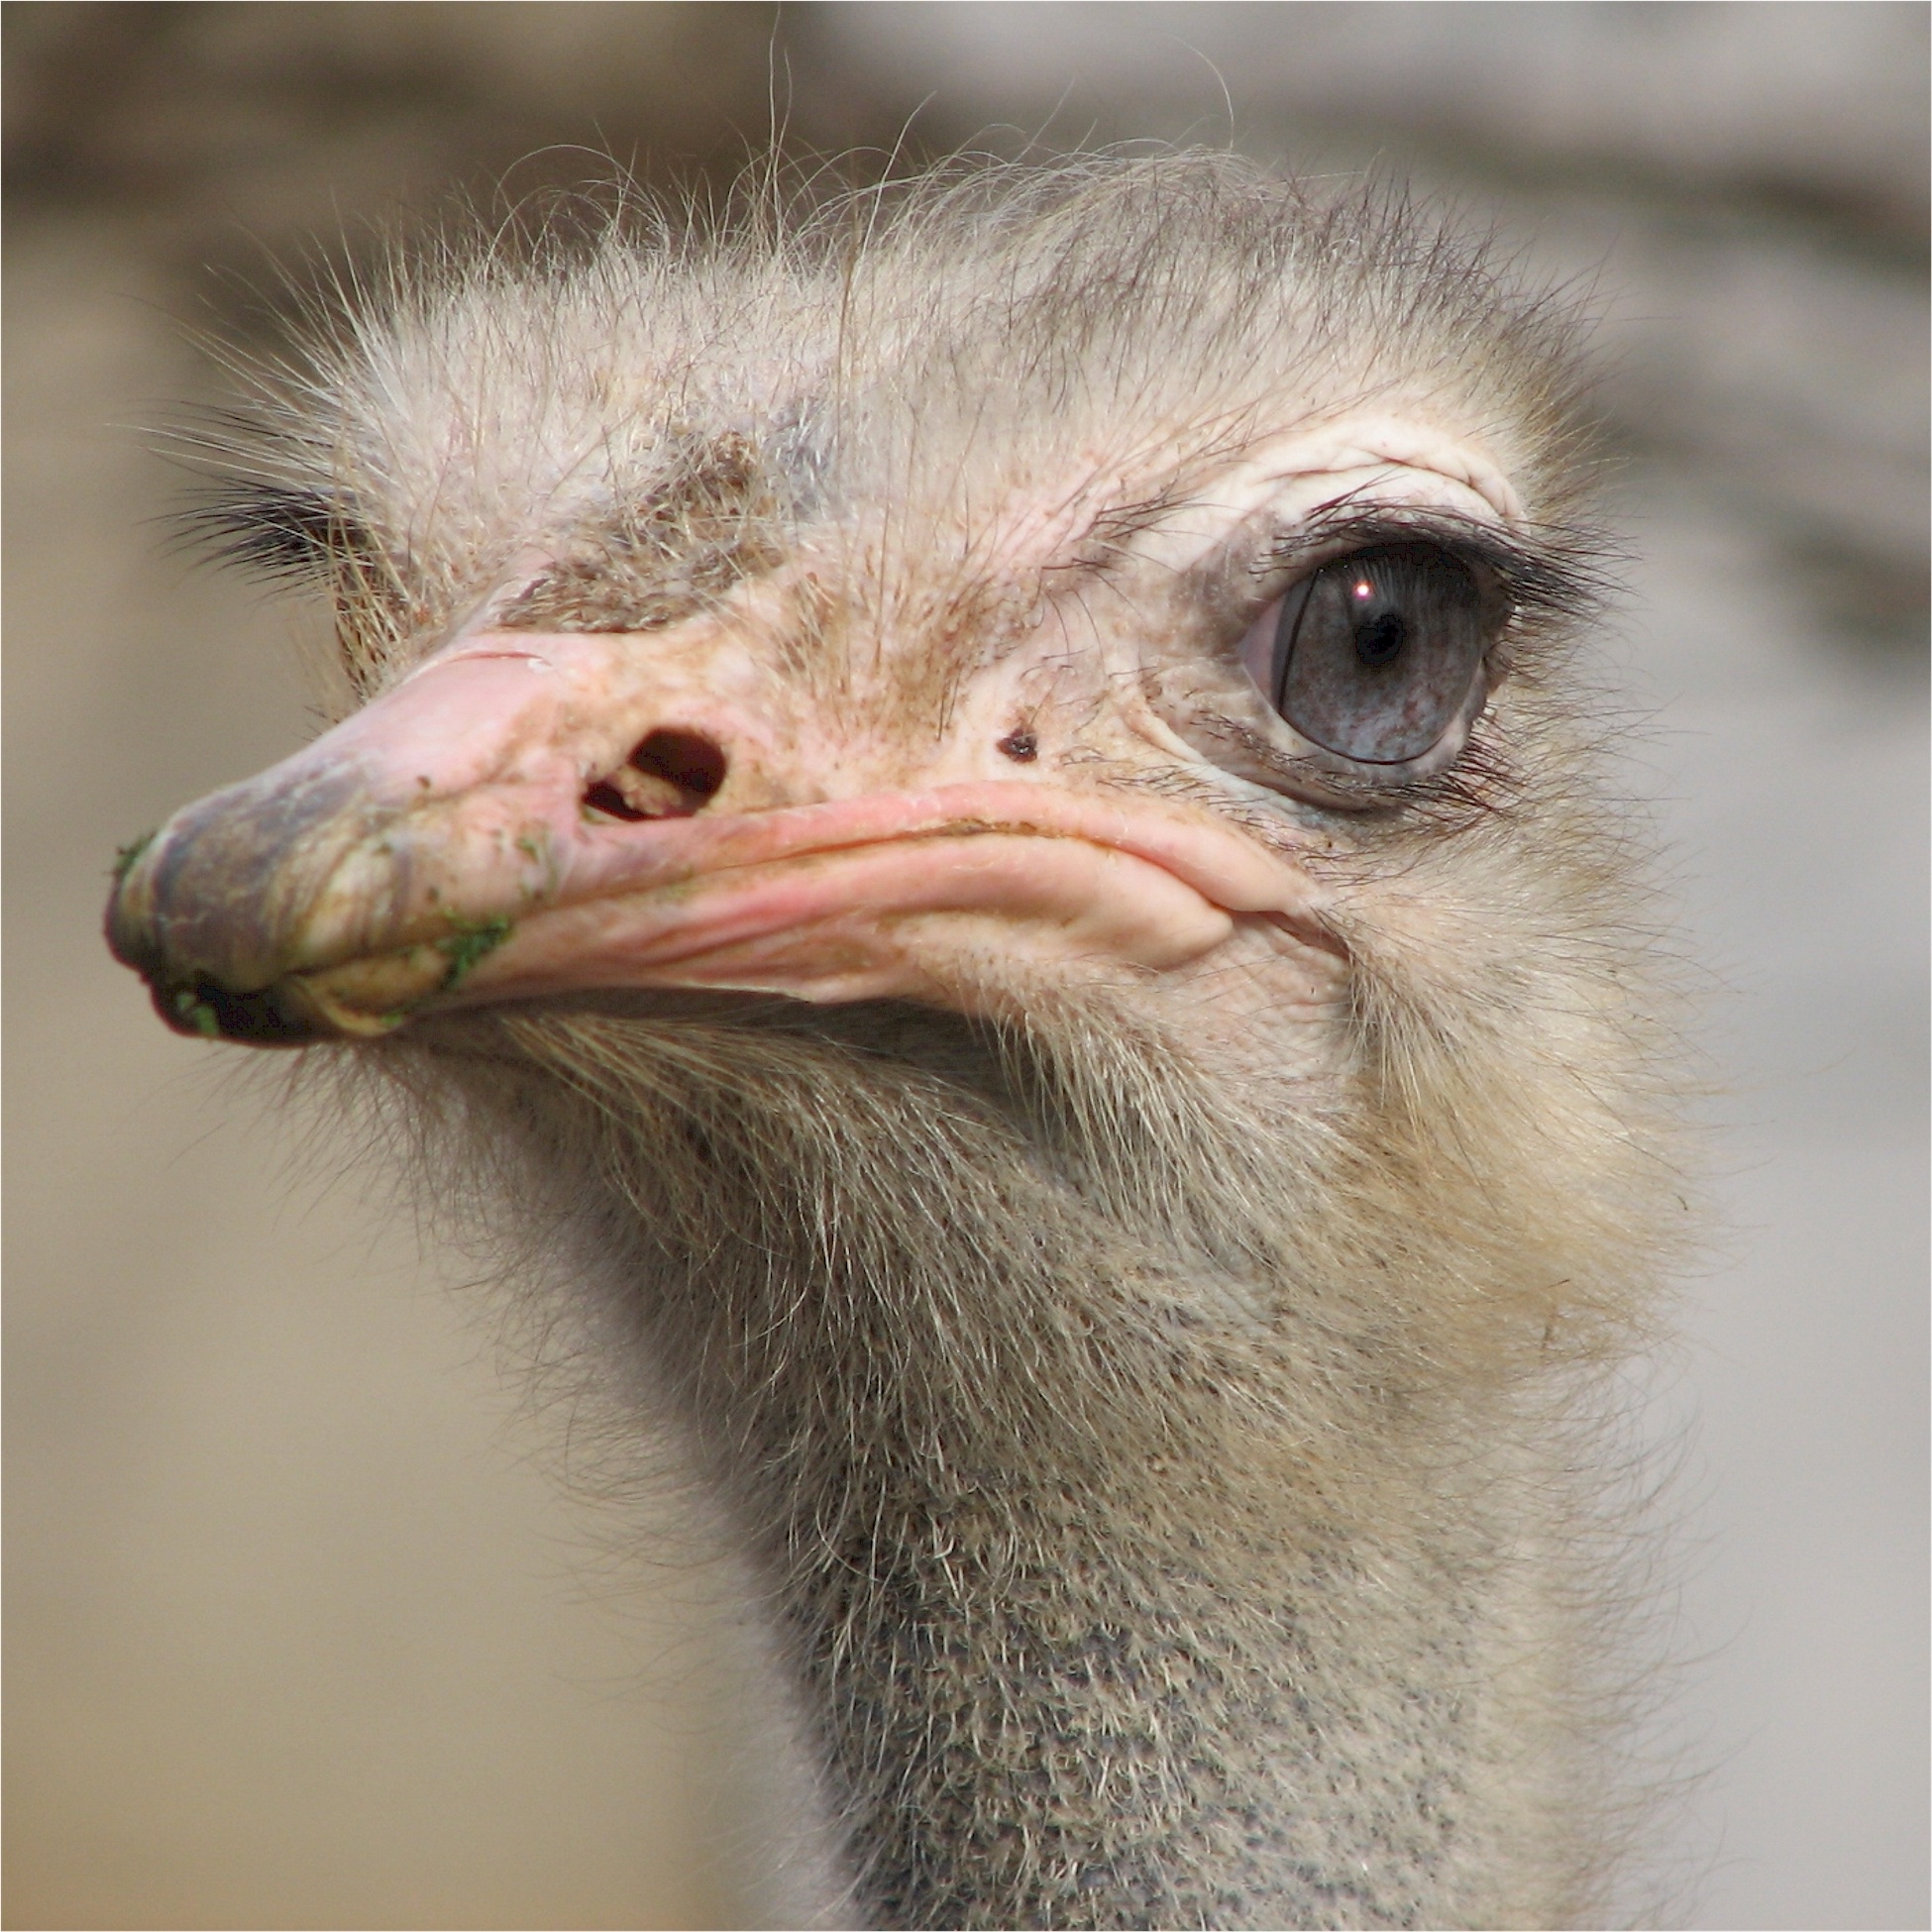
bird, animal, wildlife, beak, ostrich, feather, fauna, close up, eyes, emu, neck, head, vertebrate, ratite, flightless bird, flightless